Estrablin

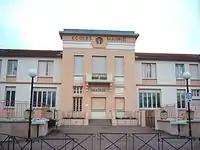
The town hall and public school of Estrablin, built in 1935

The current commune of Estrablin was born from the union of two catholic parishes: "Estrablin" and "Gemens". The hamlet of "Gemens", thanks to its proximity with Vienne, experienced great development in the fourteenth and fifteenth centuries. Indeed, various industries settled on the banks of the Gère river: grain mills, beaters hemp, paper factories... We know that in 1452, Louis the Dauphin, future Louis XI of France, bequeathed the territory of "Gemens" (then called "Gemma" in medieval French) to one of his valets, a man named "Montaigu".